The School House, Staines-upon-Thames, UK

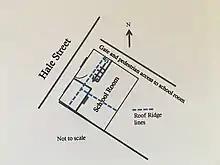
Original ground floor layout showing roof ridge lines

The front of the house has a pitched roof with the ridge parallel to the front of the house (approximately northeast – southwest). Roof ridge lines are in blue dashes in the layout diagram. The former school room is behind the front rooms and takes the entire width and height of the building, with a second roof ridge being almost the same height as the ridge of the roof over the front rooms, but is perpendicular to the front ridge, therefore approximately north west – south east. The ridge for the roof of the school room is located approximate one third along the width of the building, closest to the southern end of the school room. This means the school room has a very high ceiling (two storeys plus attic at the ridge point). Within the vaulted ceiling the wooden roof joists and trusses become a feature of the room. From the ridge the ceiling followed the roof line downwards until it met the external walls, at a height of approximately on one side and at the rear of the school room (north side of the building). This gave the rear of the building an asymmetric gable end view.